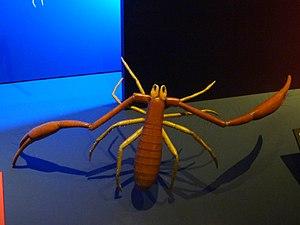
Pseudoblothrus strinatii Écriteau lié
Les Syarinidae sont une famille de pseudoscorpions.
Pseudoblothrus est un genre de pseudoscorpions de la famille des Syarinidae.